Raleigh's El Dorado expedition

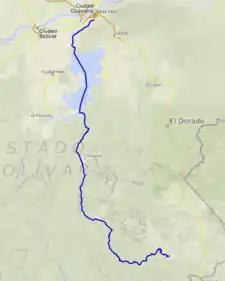
Map showing the long Caroni river

A day later Raleigh's expedition soon came across a large confluence of the river. This was the Caroni River. Here Raleigh encountered the indigenous Amerindians; first the Warao people and the Pemons. After showing their victory over the Spaniards by presenting a captured Spanish canoe, the English successfully established peaceful relations with them. A large village was found, possibly near present-day Ciudad Guayana, ruled by an aged chieftain named Topiawari – Raleigh made friends by announcing that he was an enemy of the Spanish, who were widely detested by the natives. Topiawari told Raleigh of a rich culture living in the mountains who easily convinced himself that the culture was an offshoot of the rich Inca culture of Peru and that it must be the fabled city of Manoa. Raleigh left two of his men to become hostages and Raleigh took Topiawari's son in return. With this friendship an alliance was forged with them against the Spaniards. Some of the ships stayed at the village to replenish for the voyage home while Raleigh and Kemys continued on with Topiawari's son as a guide. They went up the Caroní River, sending out scouts to look for gold and mines, all the while making alliances with any natives they encountered. His scouts brought back rocks, hoping that further analysis would reveal gold ore.